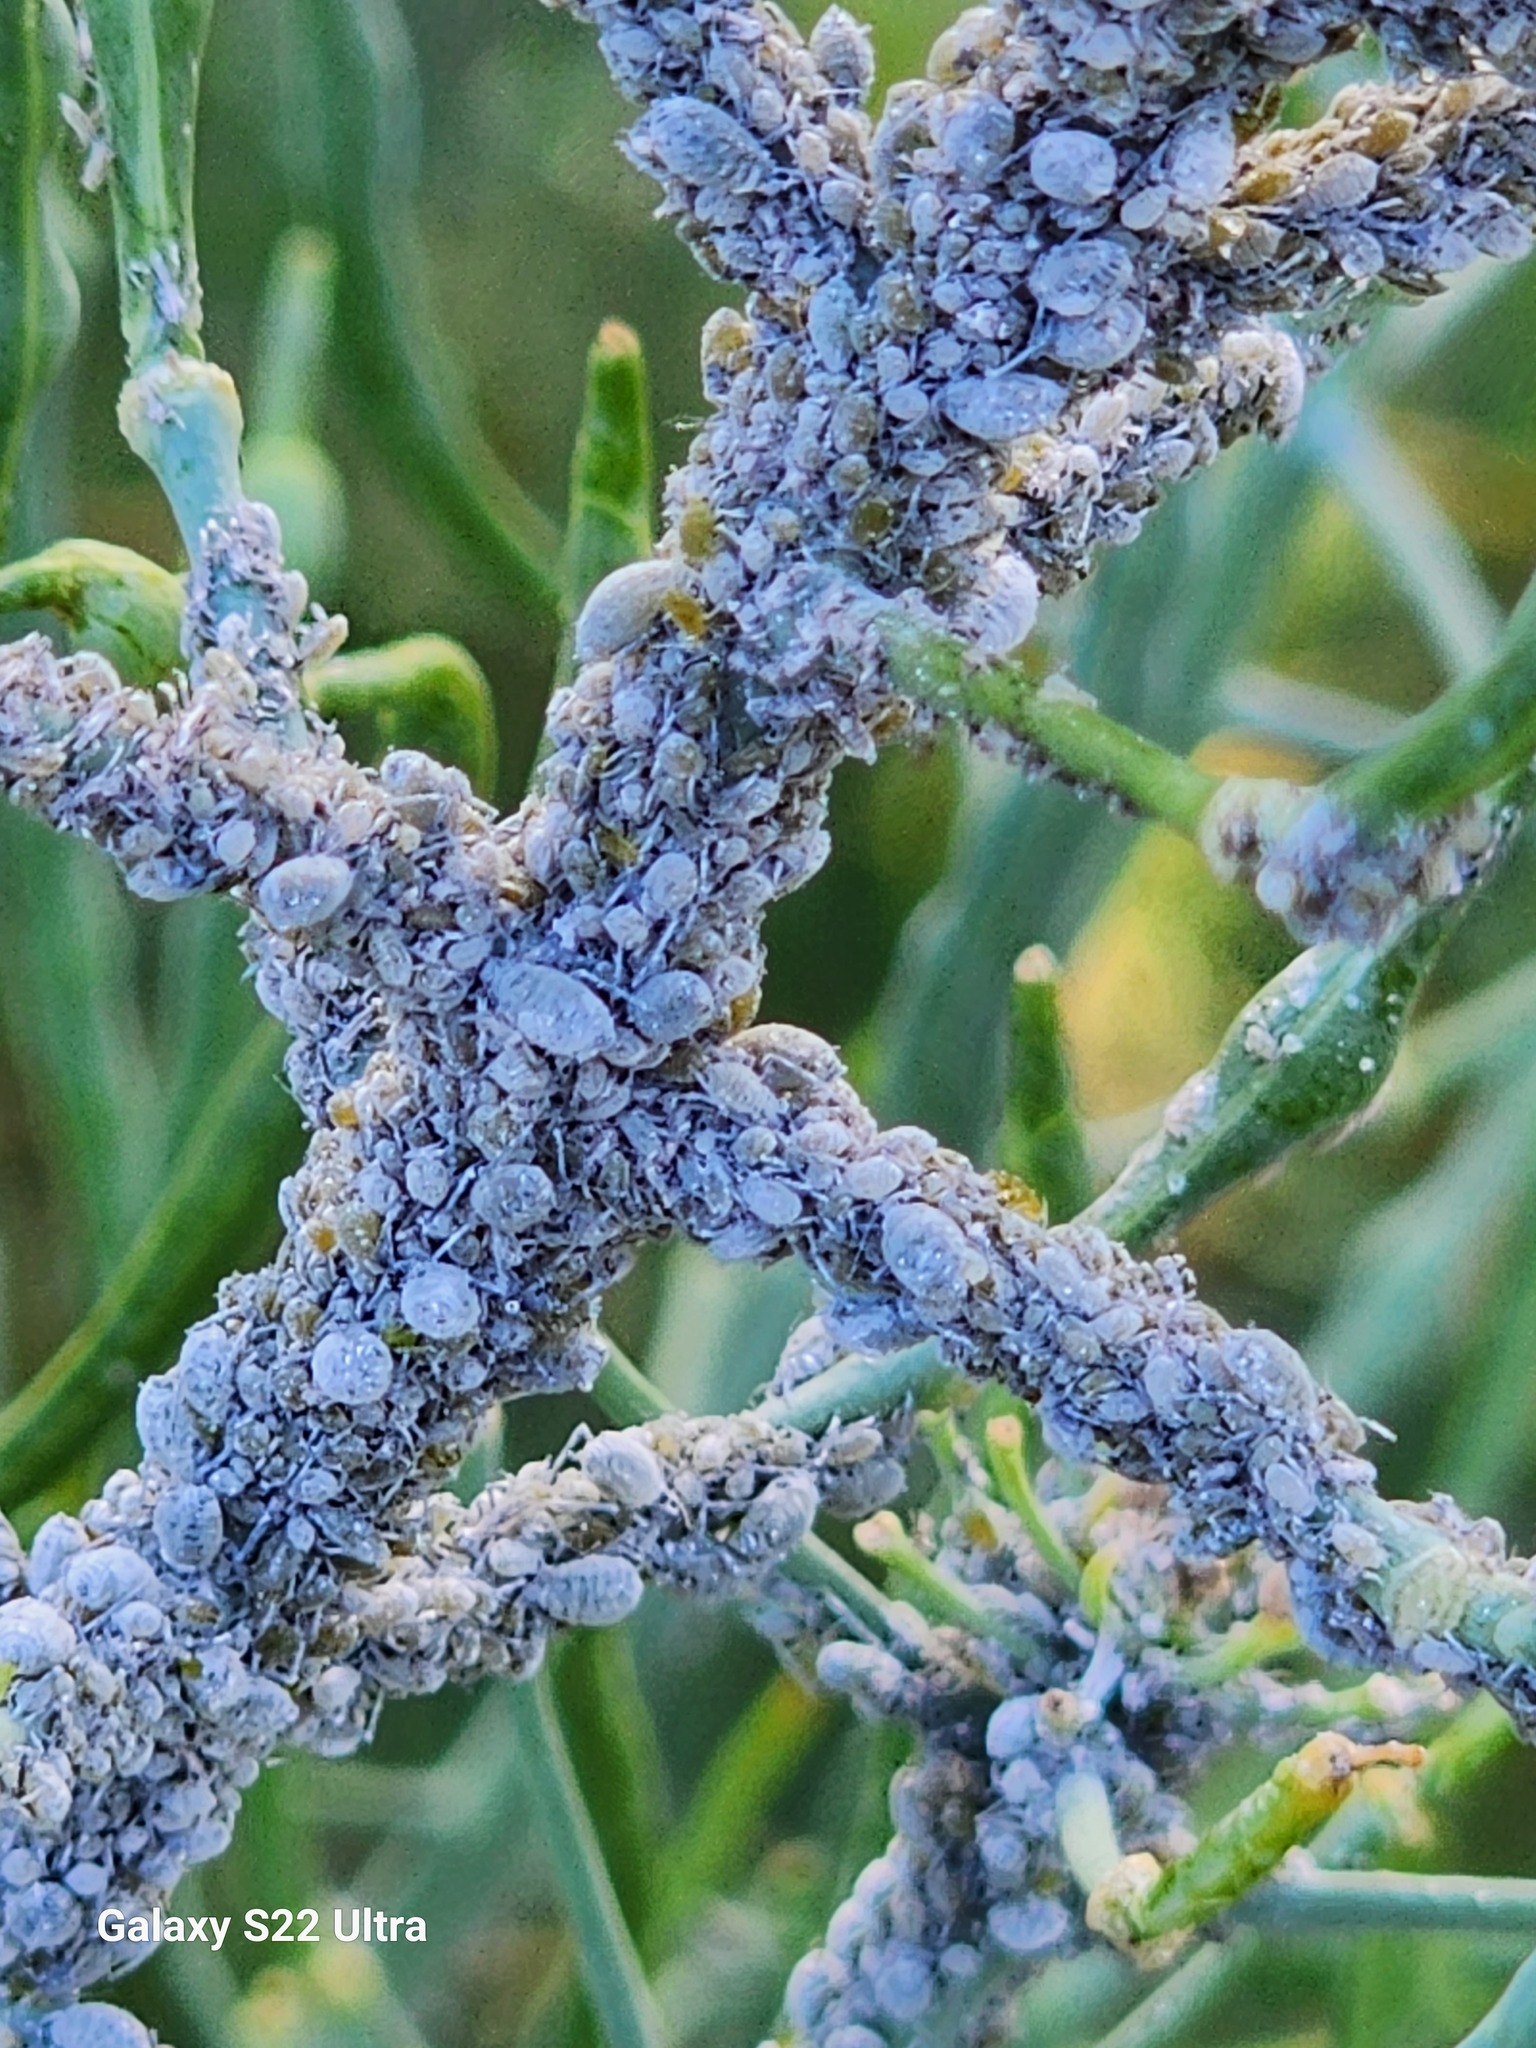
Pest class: cabbage_aphid